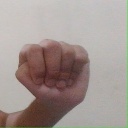
अक्षर: ठ